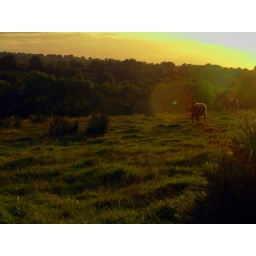
cow in field